Hermann Julius Grüneberg

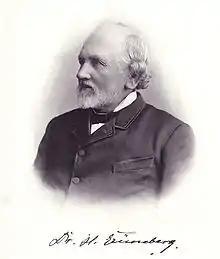
Hermann Julius Grüneberg.

Hermann Julius Grüneberg (11 April 1827 – 7 June 1894) was a German chemist and inventor, and together with Julius Vorster the founder of the Chemische Fabrik Kalk.